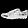
Label: Sneaker